KSTS

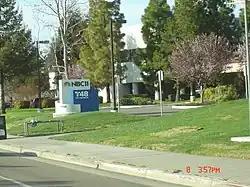
A road sign with NBC 11 and Telemundo 48 logos at the entrance to the studios

The acquisition of Telemundo by NBC in 2002 came at the same time the network bought San Jose's KNTV and turned it into an NBC owned-and-operated station. Both stations moved from their separate facilities—KSTS from its site on Bering Drive—to a new building on First Street.